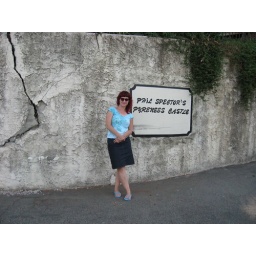
Really, me at 1700 Grand View in Alhambra, CA. Apparently, other signs warned me, under video surveillance.